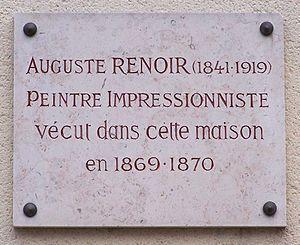
Plaque commémorative de Pierre-Auguste Renoir au 9 de la place Emile Dreux au village de Voisins à Louveciennes (Yvelines, France)